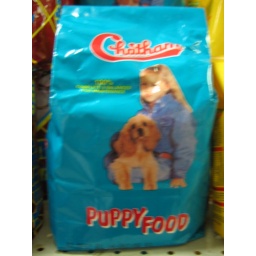
Approved by little girls and puppies everywhere...just 98 cents!